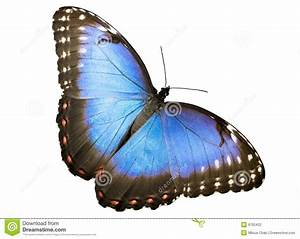
Label: farfalla